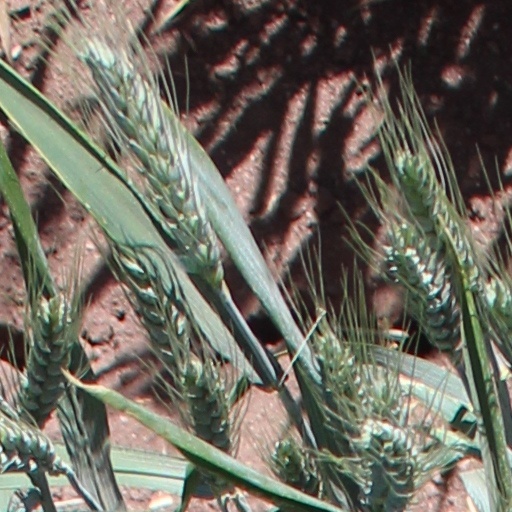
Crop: wheat